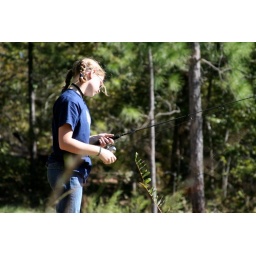
Coleman family at lake house in Texas October 2007 Day One-34